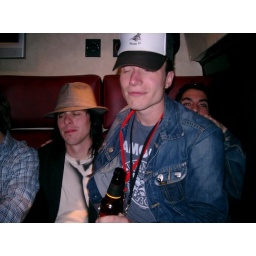
Mr Nordenstreng sitting on some guy in a hat